Wells Fargo History Museum

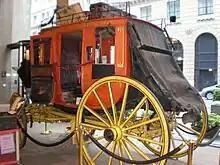
Concord stagecoach in Wells Fargo History Museum, San Francisco, CA

The Wells Fargo History Museum was a franchise of museums operated by Wells Fargo with its main and last museum located in its corporate headquarters in San Francisco, California. They featured exhibits about the company's history. Some of the museums' displays include original stagecoaches, photographs, gold nuggets and mining artifacts, the Pony Express, telegraphs and historic bank artifacts. The museum was initially known as the Wells Fargo History Room when it opened in 1927 in San Francisco. In 1935 a museum was opened for public tours. The museum, which occupied two stories of the company's longtime headquarters, had been operating for nearly 60 years that that current location.